St Enoder

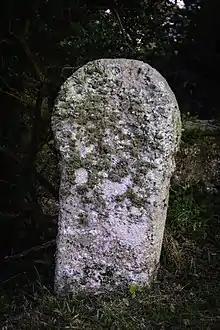
Stone cross in the churchyard of St Enoder

In medieval times there was a chapel of St Mary (corrupted to St Michael) existing in the parish until it was destroyed in 1414. At Mitchell a chapel of St Francis for the use of wayfarers existed from 1239 until its destruction at the Reformation.